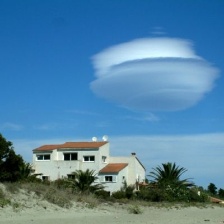
Cloud type: Altocumulus